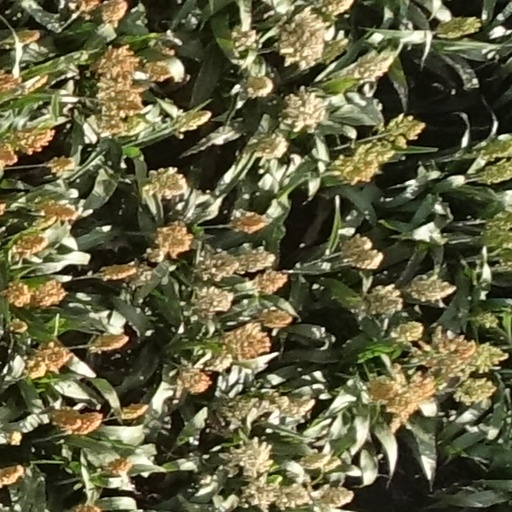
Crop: sorghum